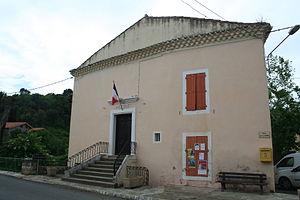
Babeau-Bouldoux (Hérault) - mairie.
Babeau-Bouldoux est une commune française située dans le département de l'Hérault, en région Occitanie.